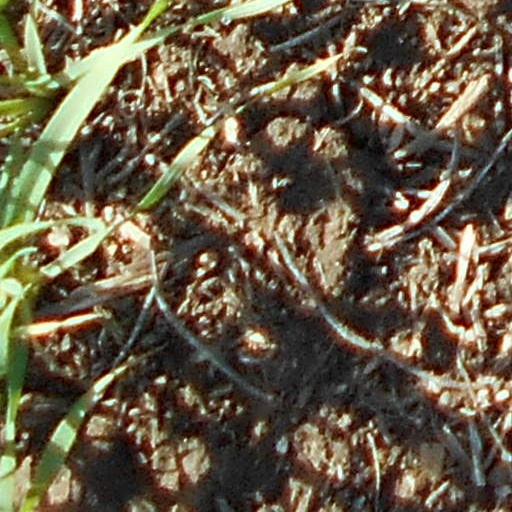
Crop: wheat